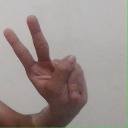
अक्षर: ऐ